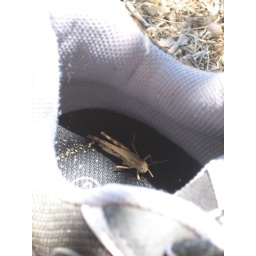
Locust in my bike shoe